Ōkuchi, Kagoshima

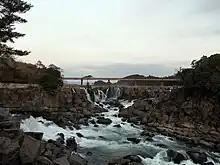
Sogi Fall, so-called "the Eastern Niagara in Kagoshima"

As of 2008, the city had an estimated population of 21,643 and the density of 78.02 persons per km. The total area was 291.88 km.